London, Ontario

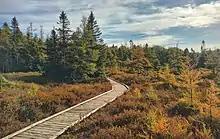
Sifton Bog boardwalk

The Thames River dominates London's geography. The North and South branches of the Thames River meet at the centre of the city, a location known as "The Forks" or "The Fork of the Thames". The North Thames runs through the man-made Fanshawe Lake in northeast London. Fanshawe Lake was created by Fanshawe Dam, constructed to protect the downriver areas from the catastrophic flooding which affected the city in 1883 and 1937.